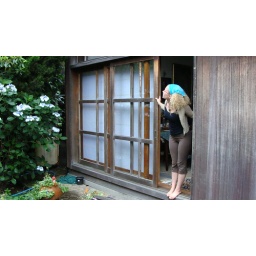
This is the back door of my friends house where we stayed in Tokyo.